SADC Mission in Mozambique

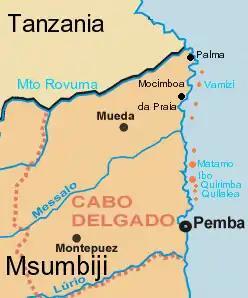
Map of the Operational Area

SAMIM was deployed on 15 July 2021 following its approval by the Extraordinary SADC Summit of Heads of State and Government held in Maputo, Republic of Mozambique on 23 June 2021.